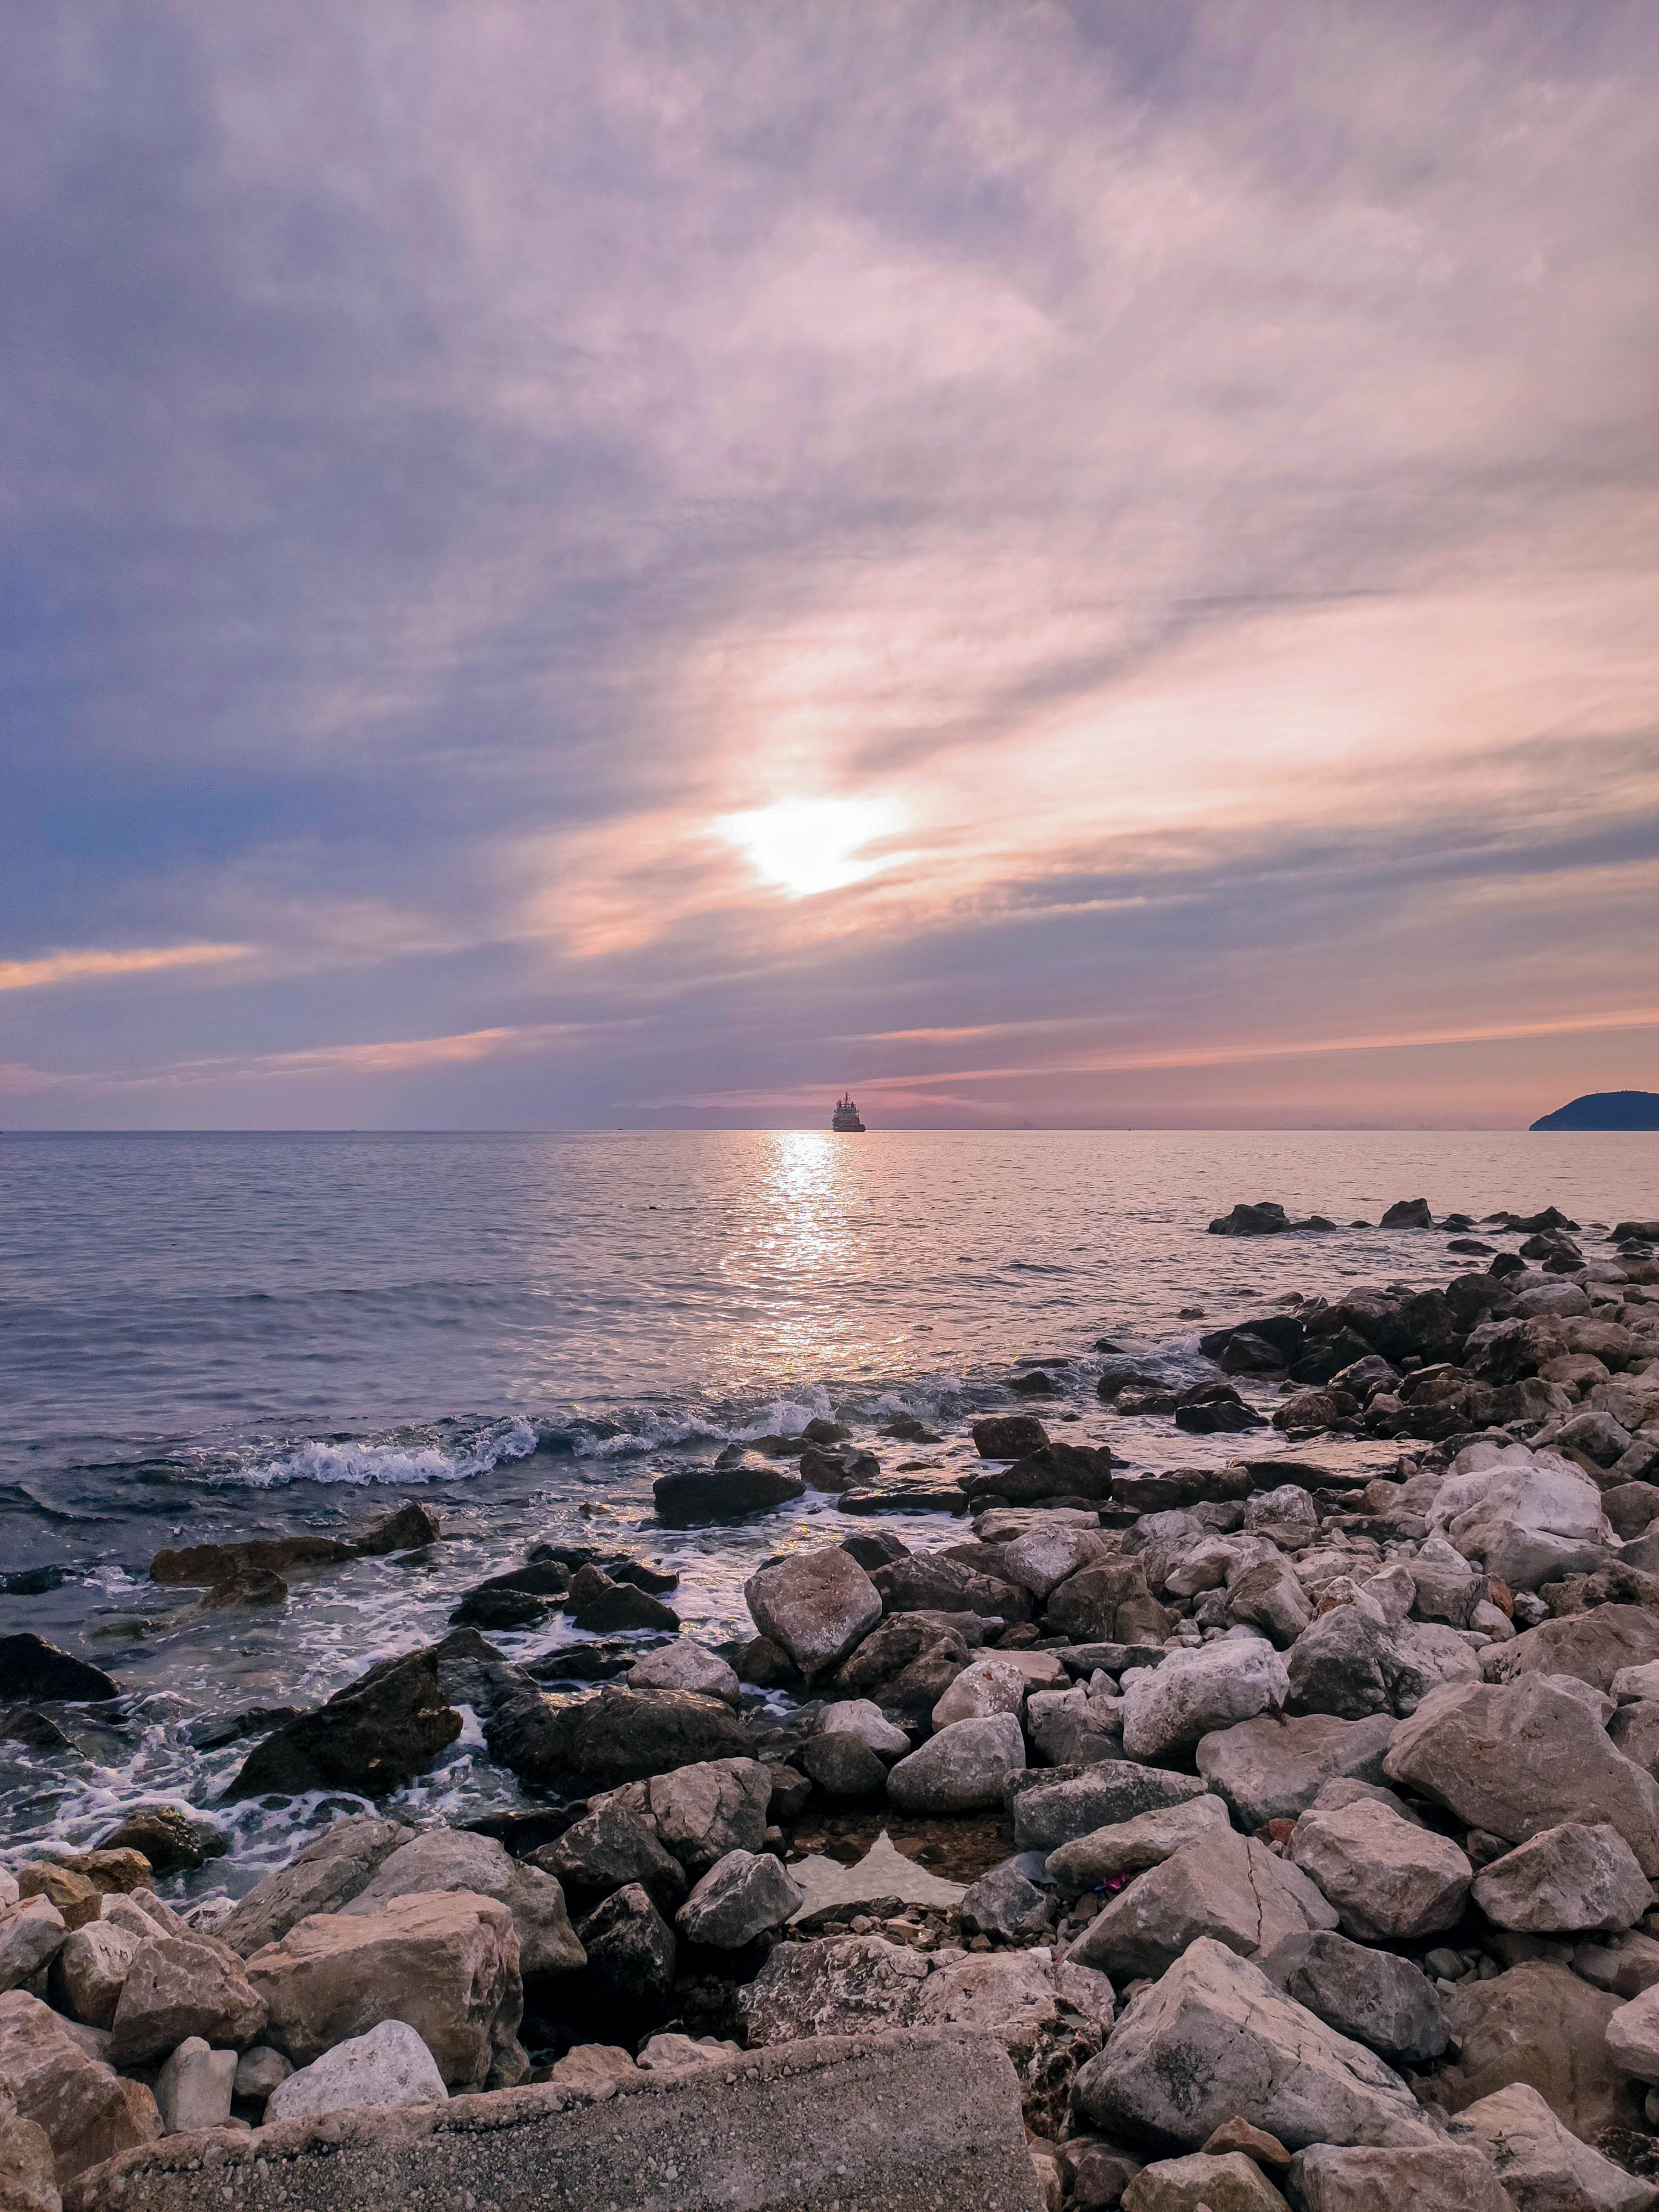
natural, water, cloud, sky, atmosphere, water resources, nature, fluid, sunlight, coastal and oceanic landforms, dusk, afterglow, sunset, natural landscape, lake, sunrise, beach, horizon, wind wave, landscape, waterway, calm, red sky at morning, shore, evening, headland, wave, coast, cumulus, ocean, bay, dawn, rock, reflection, tropics, sound, tide, inlet, astronomical object, sun, winter, art, sand, skerry, loch, bedrock, sea